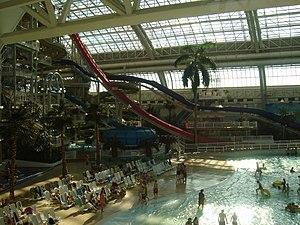
Un parc aquatique est une installation de loisirs et de détente, entièrement ou partiellement couverte et parsemée d'attractions aquatiques telles que des piscines, des piscines à vagues, des plages naturelles ou synthétiques, des jacuzzis, des toboggans aquatiques, des rivières paresseuses, divers brumisateurs ou fontaines. Les parcs aquatiques les plus évolués peuvent aussi proposer de puissantes installations créant des vagues artificielles, permettant de pratiquer diverses pratiques sportives telles que le surf, le bodyboard, des installations éventuelles d'aquagym avec vélos,